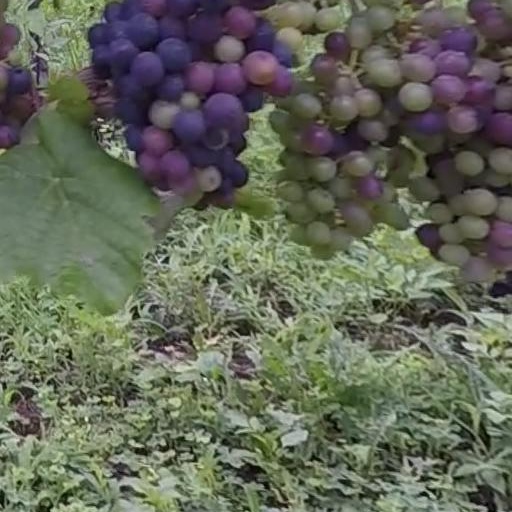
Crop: grape